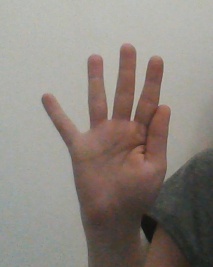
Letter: sheen